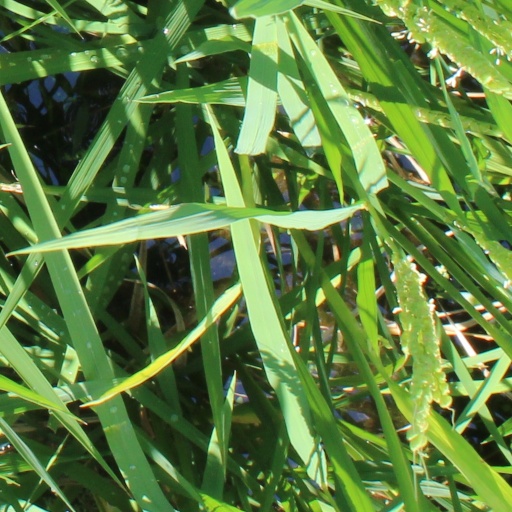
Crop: rice